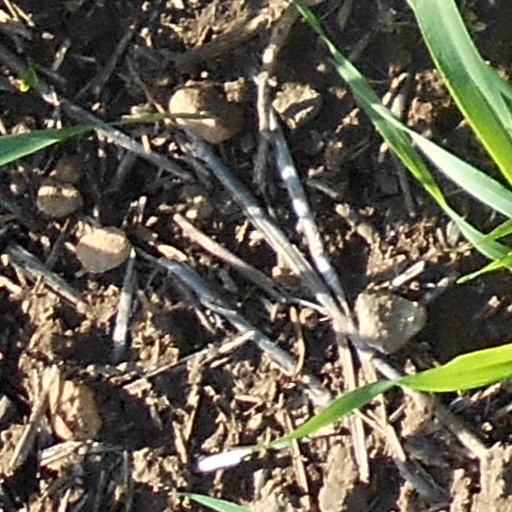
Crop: wheat